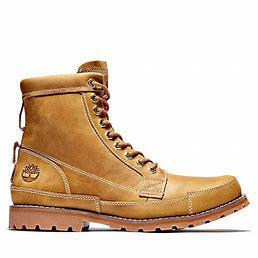
Brand: Timberland
Model: 6